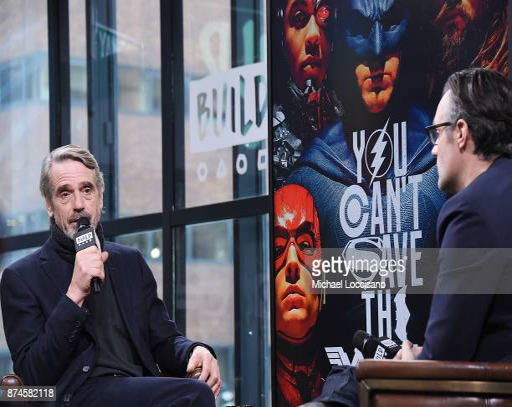
actor visits build studio to discuss the movie